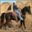
Label: horse